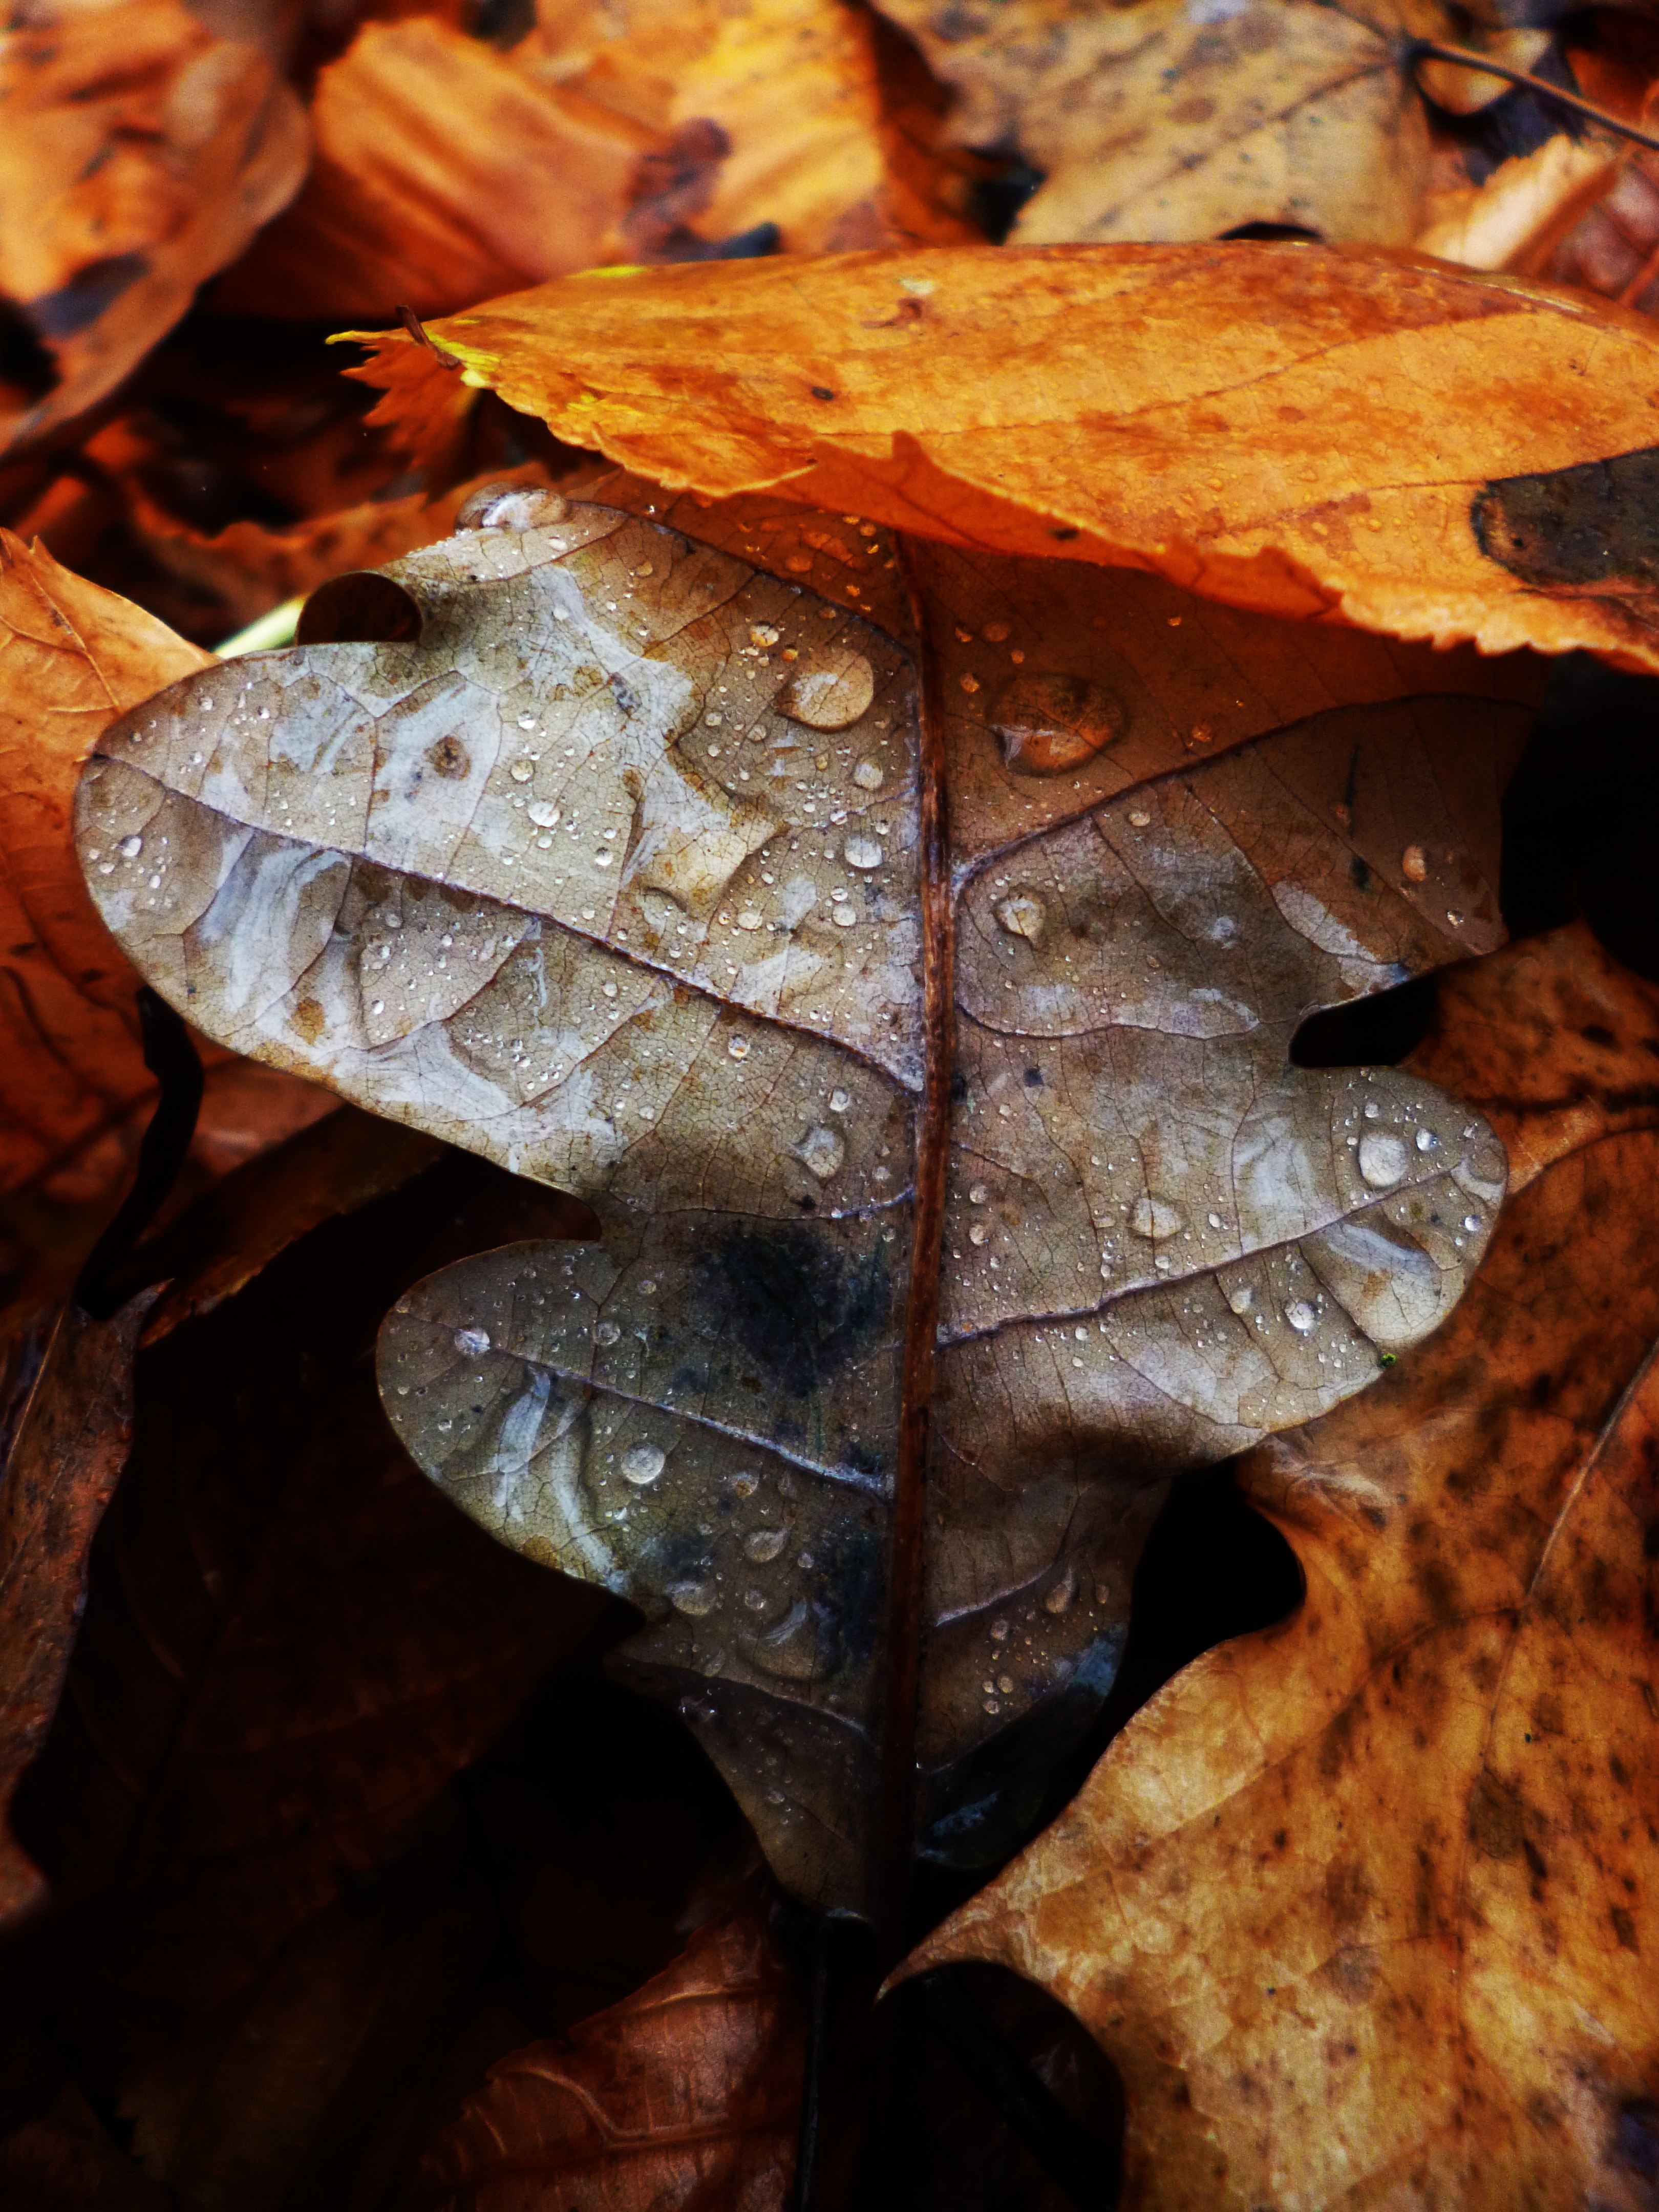
tree, water, nature, drop, dew, wood, water drop, leaf, raindrop, wet, dry, macro, autumn, season, close up, sheet, fungus, raindrops, drops, detailed, autumn leaves, macro photography, rainy weather